1995 Quebec referendum

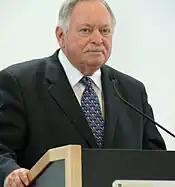
Jacques Parizeau, Premier of Quebec and Leader of the "Yes" Committee

In preparation for the referendum, every household in Quebec was sent a draft of the "Act Respecting the Future of Quebec" (also referred to as the "Sovereignty Bill"), with the announcement of the National Commission on the Future of Quebec to commence in February 1995. The commission was boycotted by the Liberal Party of Quebec, the Liberal Party of Canada, and the Progressive Conservative Party of Canada.